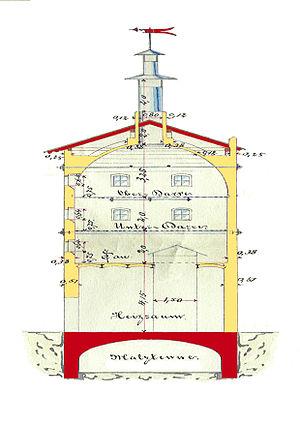
Le touraillage est la dernière des étapes du maltage après le nettoyage, la trempe et la germination. Cette opération consiste à sécher et aromatiser par l'air chaud le malt vert provenant de la germination, dans une touraille.